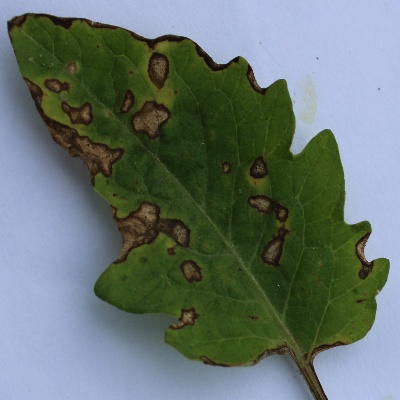
Crop: Tomato
Condition: septoria leaf spot